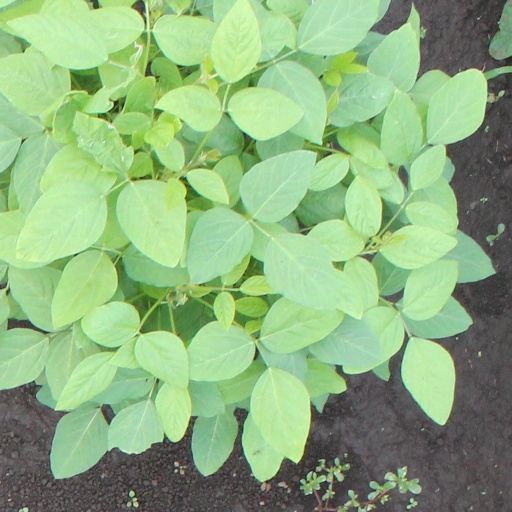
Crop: soybean